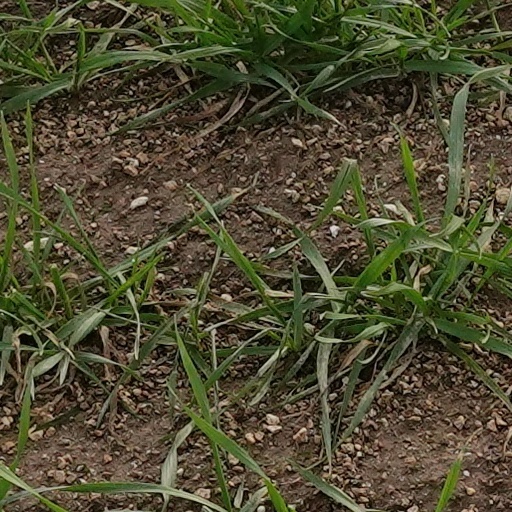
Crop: wheat